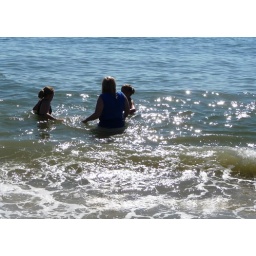
Di and girls in ocean